Ernst August Friedrich Klingemann

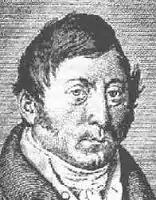

Ernst August Friedrich Klingemann (31 August 1777 in Braunschweig – 25 January 1831 in Braunschweig) was a German writer. He is generally agreed to be the author of the 1804 novel "Nachtwachen" (Nightwatches) under the pseudonym Bonaventura.